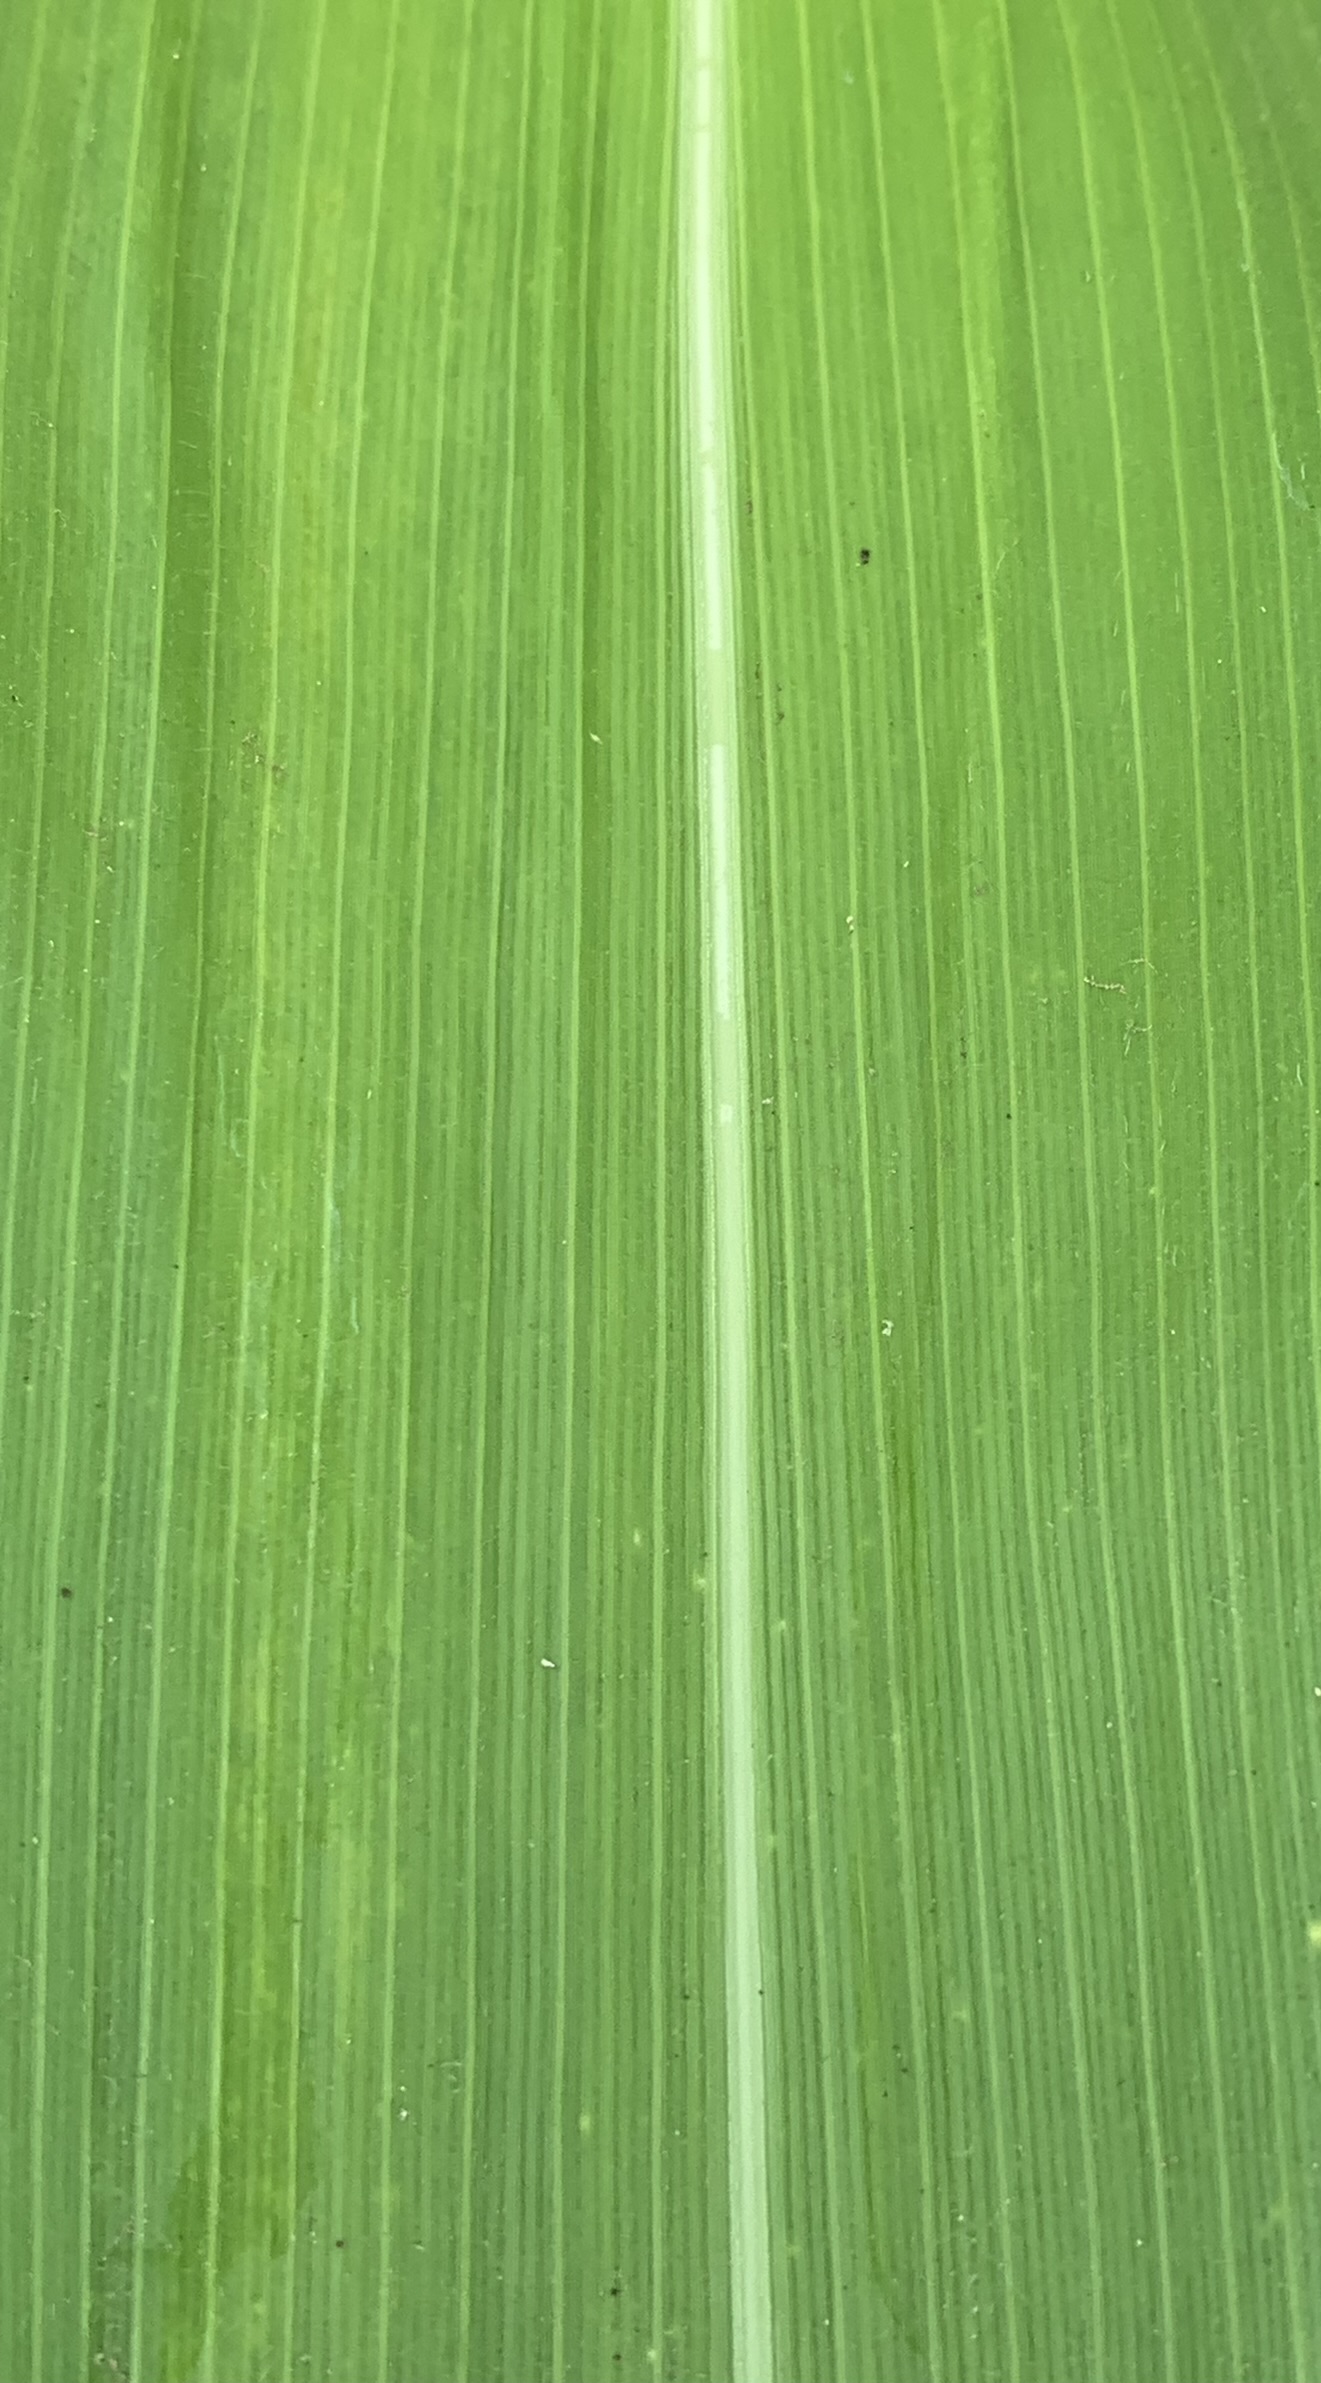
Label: Healthy